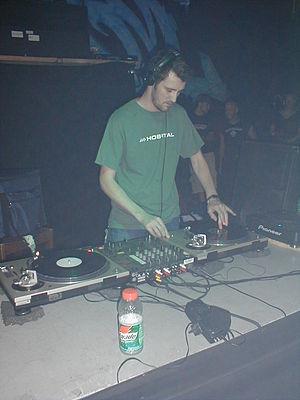
Spécialisé dans le drum and bass, DJ Dara est un DJ Irlandais qui travaille principalement en Amérique du Nord. C'est un membre du groupe Planet of the Drums, constitué de Dieselboy, AK1200 et lui-même.
Voici une liste d'artistes de jungle et drum and bass triée alphabétiquement par nom d'artiste.